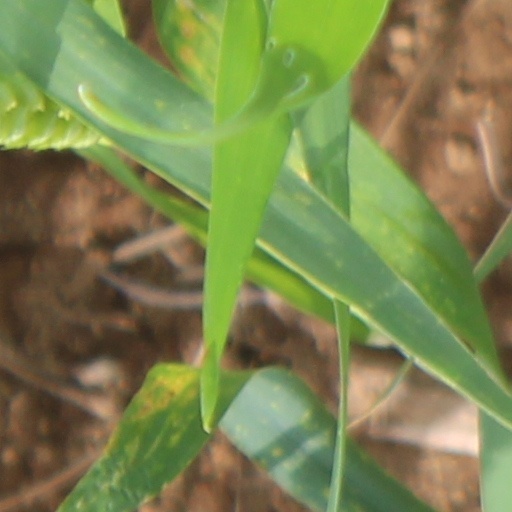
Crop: wheat